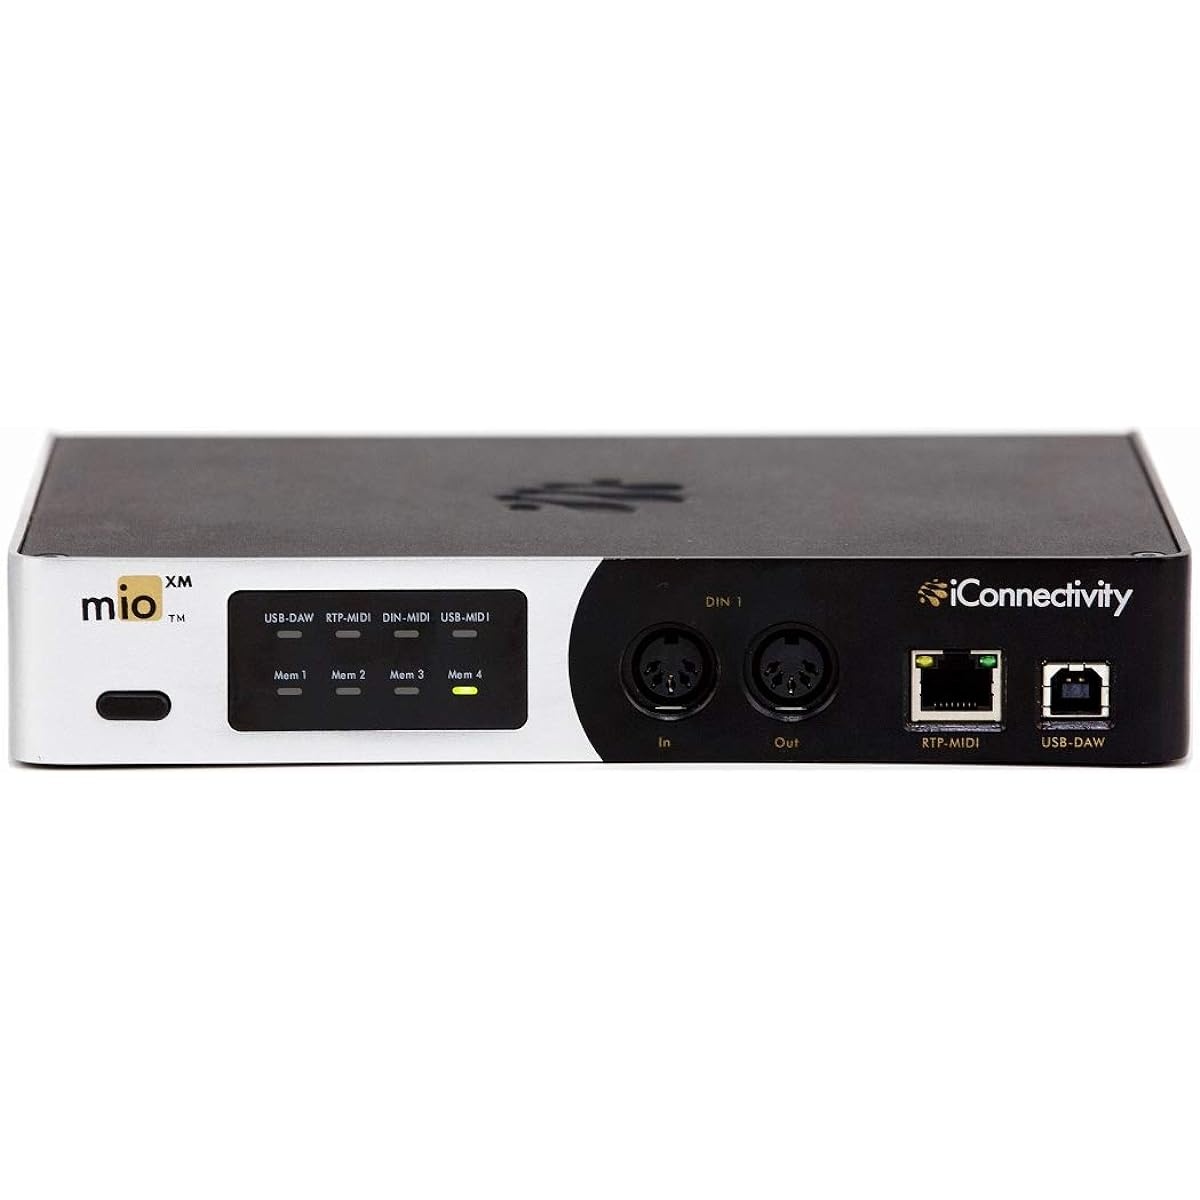
iConnectivity mioXM MIDI Interface Patchbay iConnectivity
Easily integrate and control countless MIDI connections
Brand: Mega Shop Japan
Category: Arts & Entertainment > Hobbies & Creative Arts > Musical Instruments > Electronic Musical Instruments > MIDI Controllers